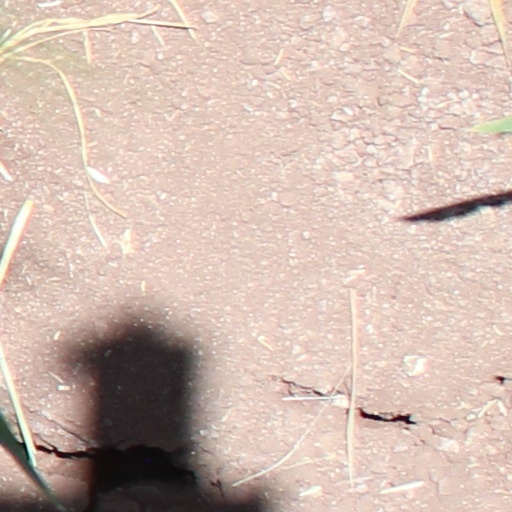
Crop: wheat